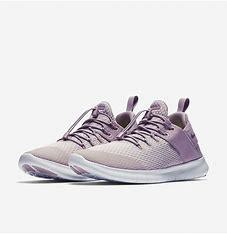
Brand: Nike
Model: Free RN 2017